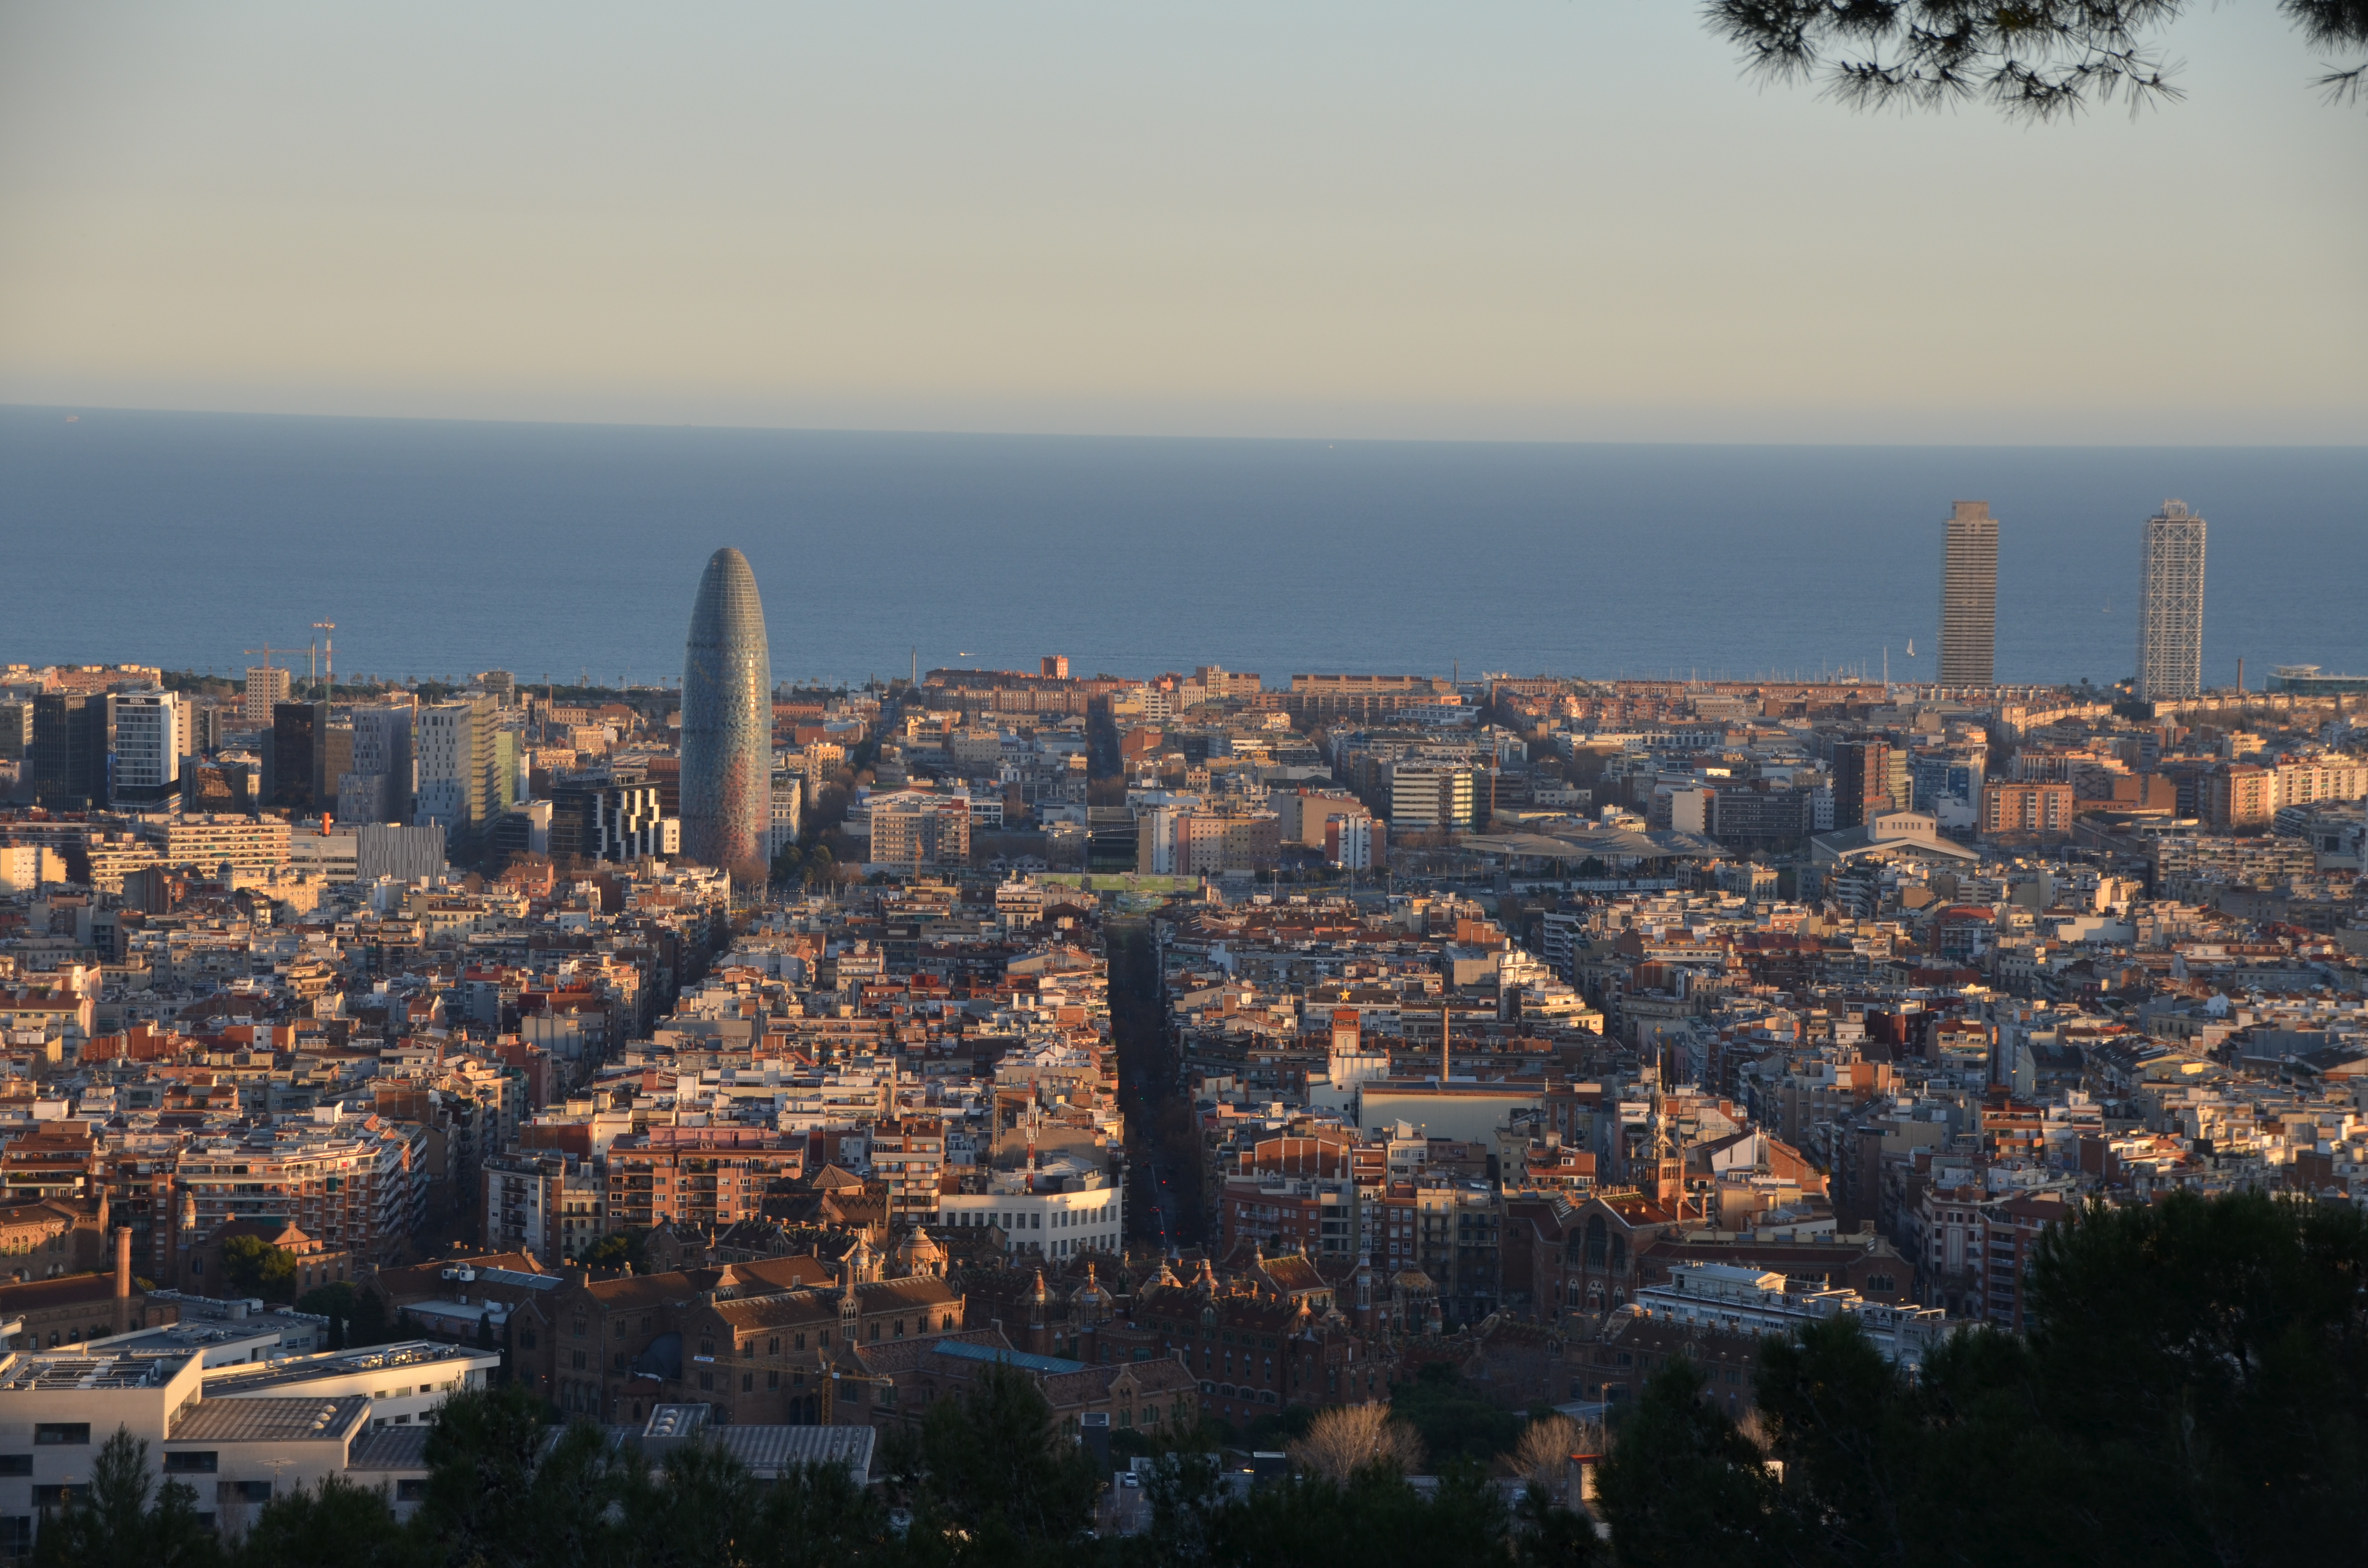
town, metropolitan area, urban area, cityscape, city, sky, metropolis, daytime, human settlement, landmark, skyline, horizon, aerial photography, tower, evening, suburb, residential area, tower block, skyscraper, downtown, bird's eye view, building, photography, tree, landscape, cloud, architecture, panorama, hill, night, tourism, roof, mixed use